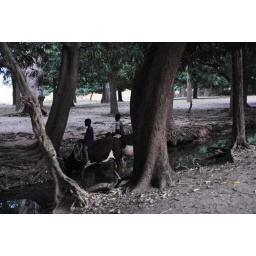
Two boys take a break to let their cows drink from stream along the hike in Dogon.